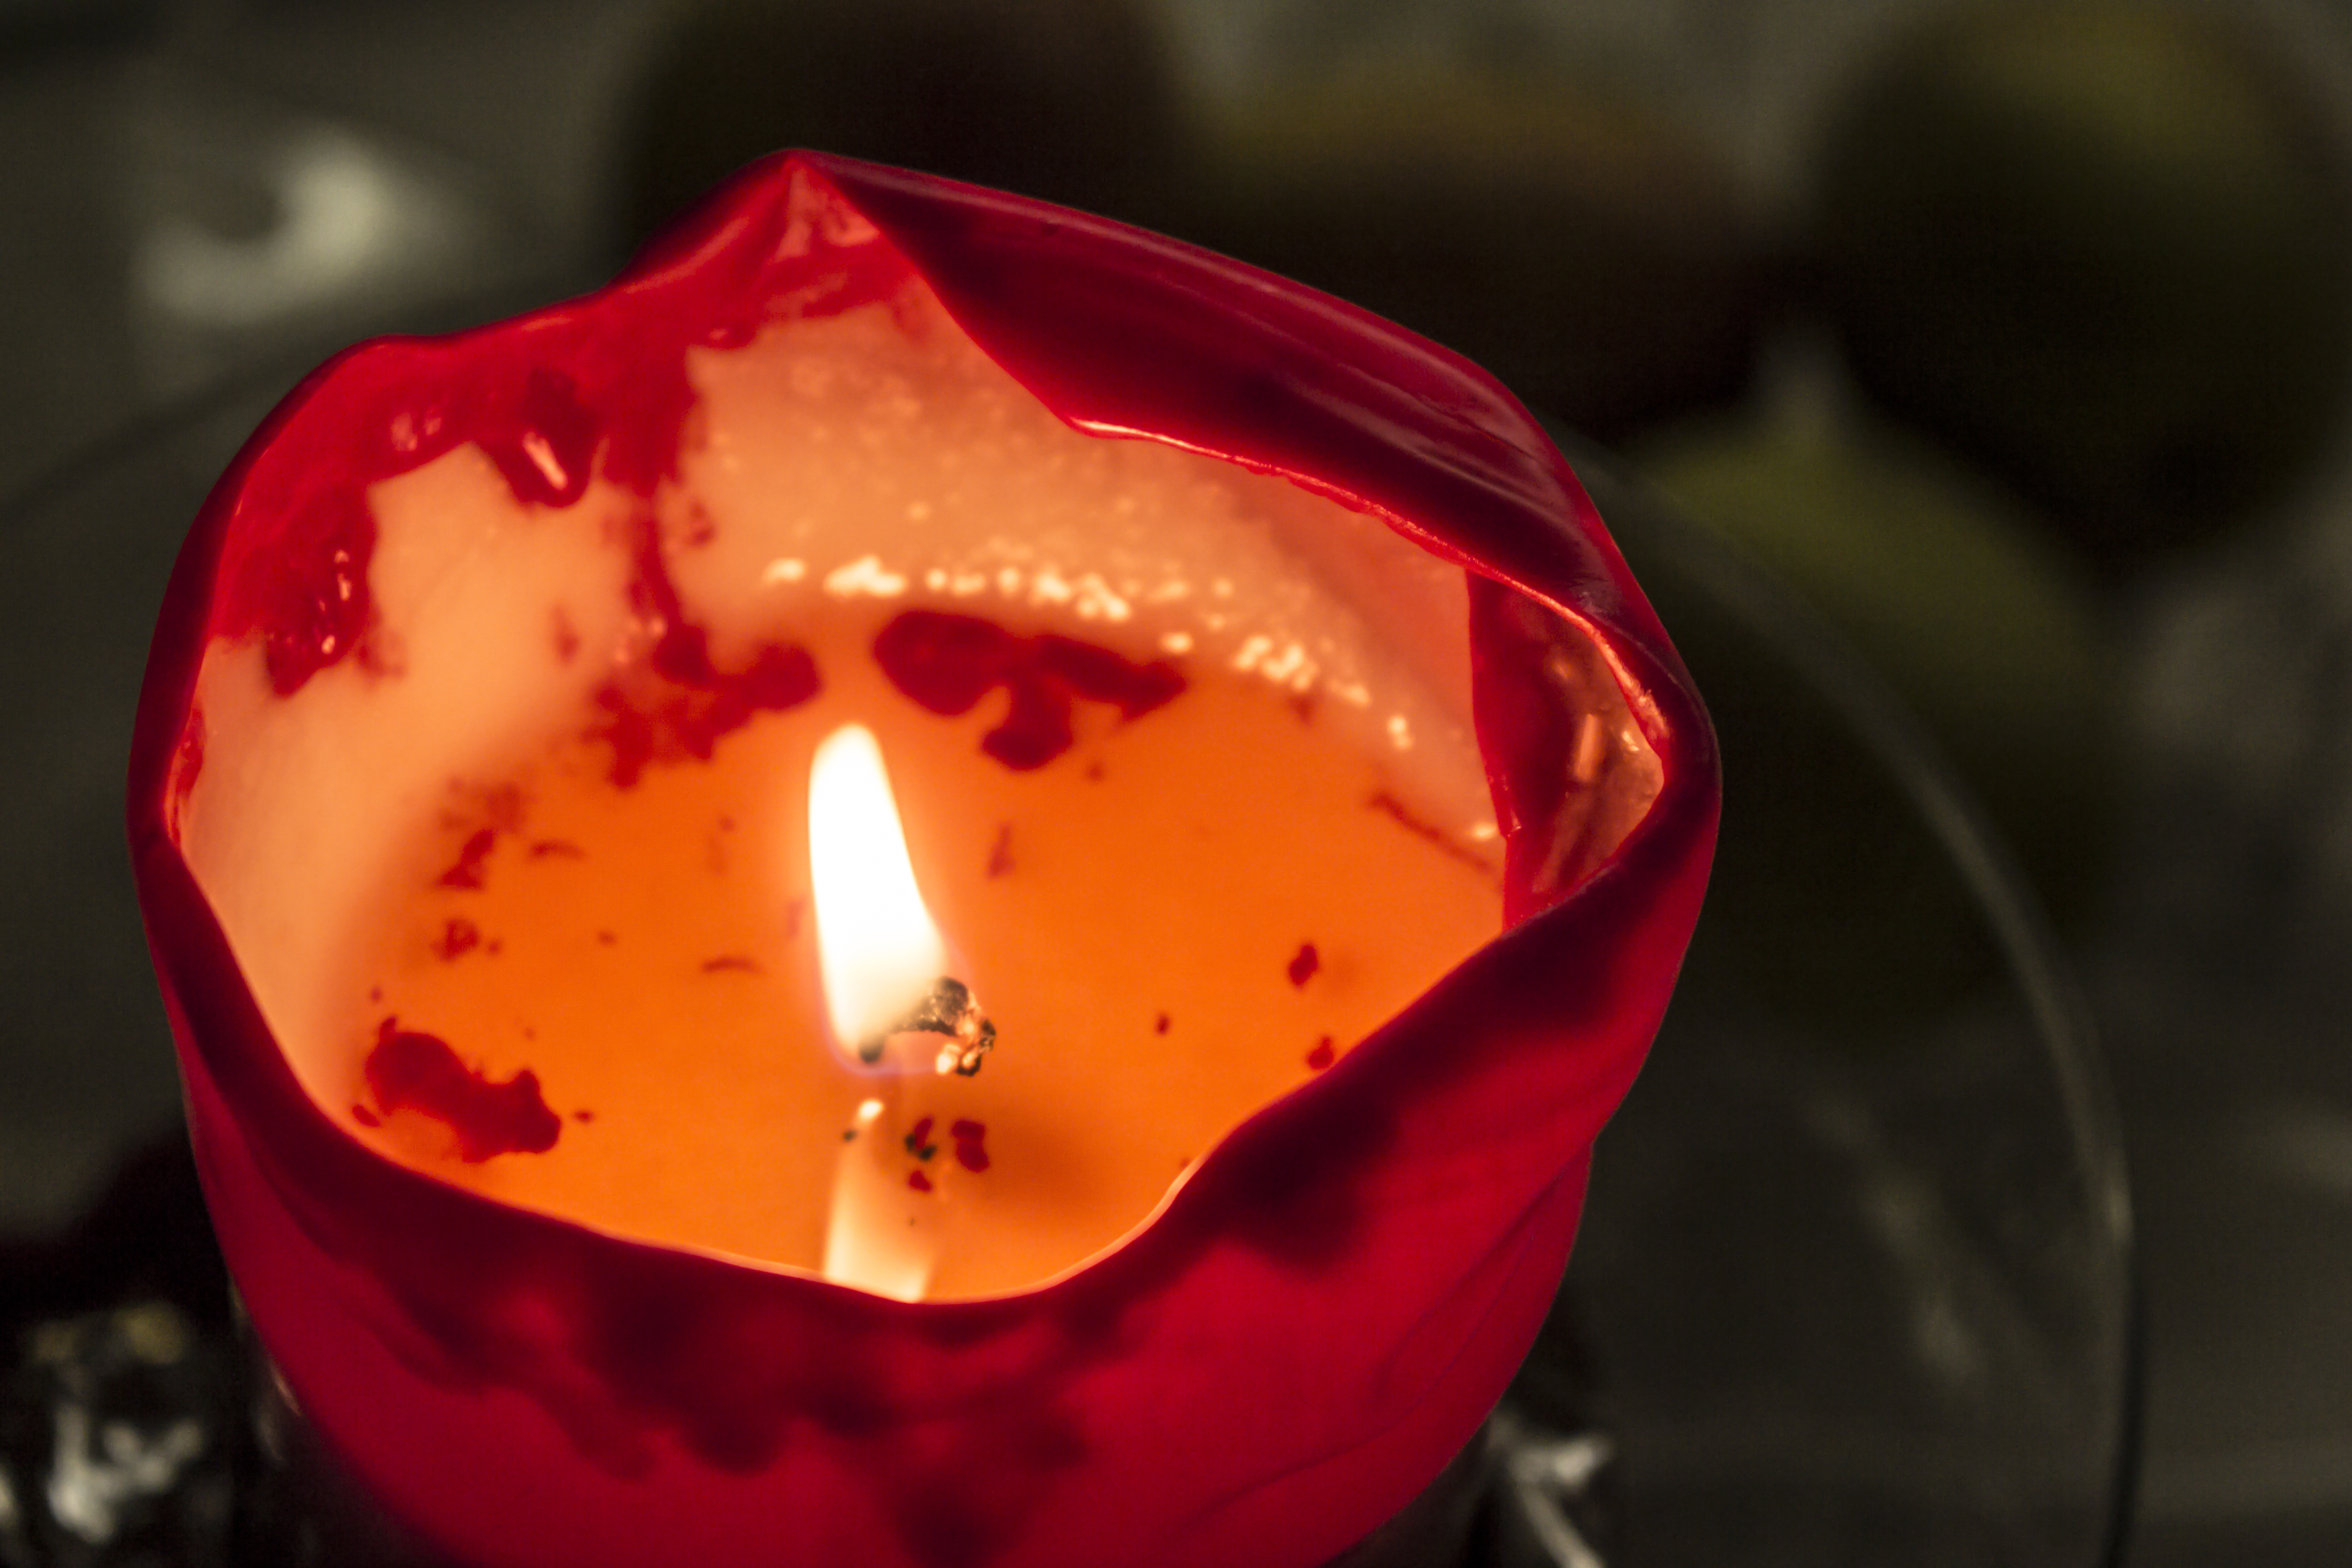
flower, petal, decoration, red, color, flame, romantic, cozy, candle, lighting, decor, burn, organ, wick, candlelight, wax candle, macro photography